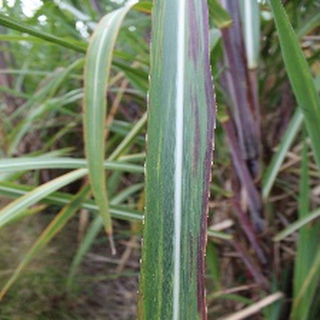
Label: sugarcane_bacterial_blight